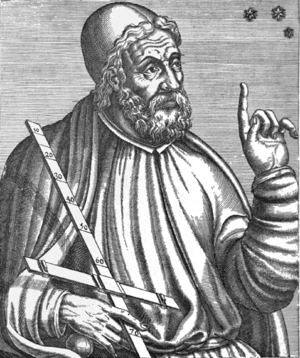
Ptolemæus
Claudius Ptolemæus var en græsk videnskabsmand. I ca.150 e.Kr. udgav han sit store værk Almagest, hvori det aristoteliske geocentriske verdensbillede for første gang blev forsynet med et fuldstændigt sæt geometriske modeller, der gav en tilfredsstillende matematisk beskrivelse af de dengang kendte himmellegemers bevægelser.